The Missing Links (film)

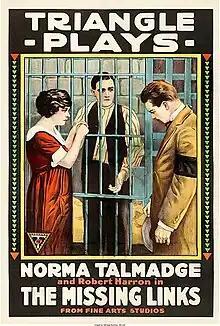

The Missing Links is a 1916 American silent crime film directed by Lloyd Ingraham and starring Thomas Jefferson, Elmer Clifton, and Robert Harron.